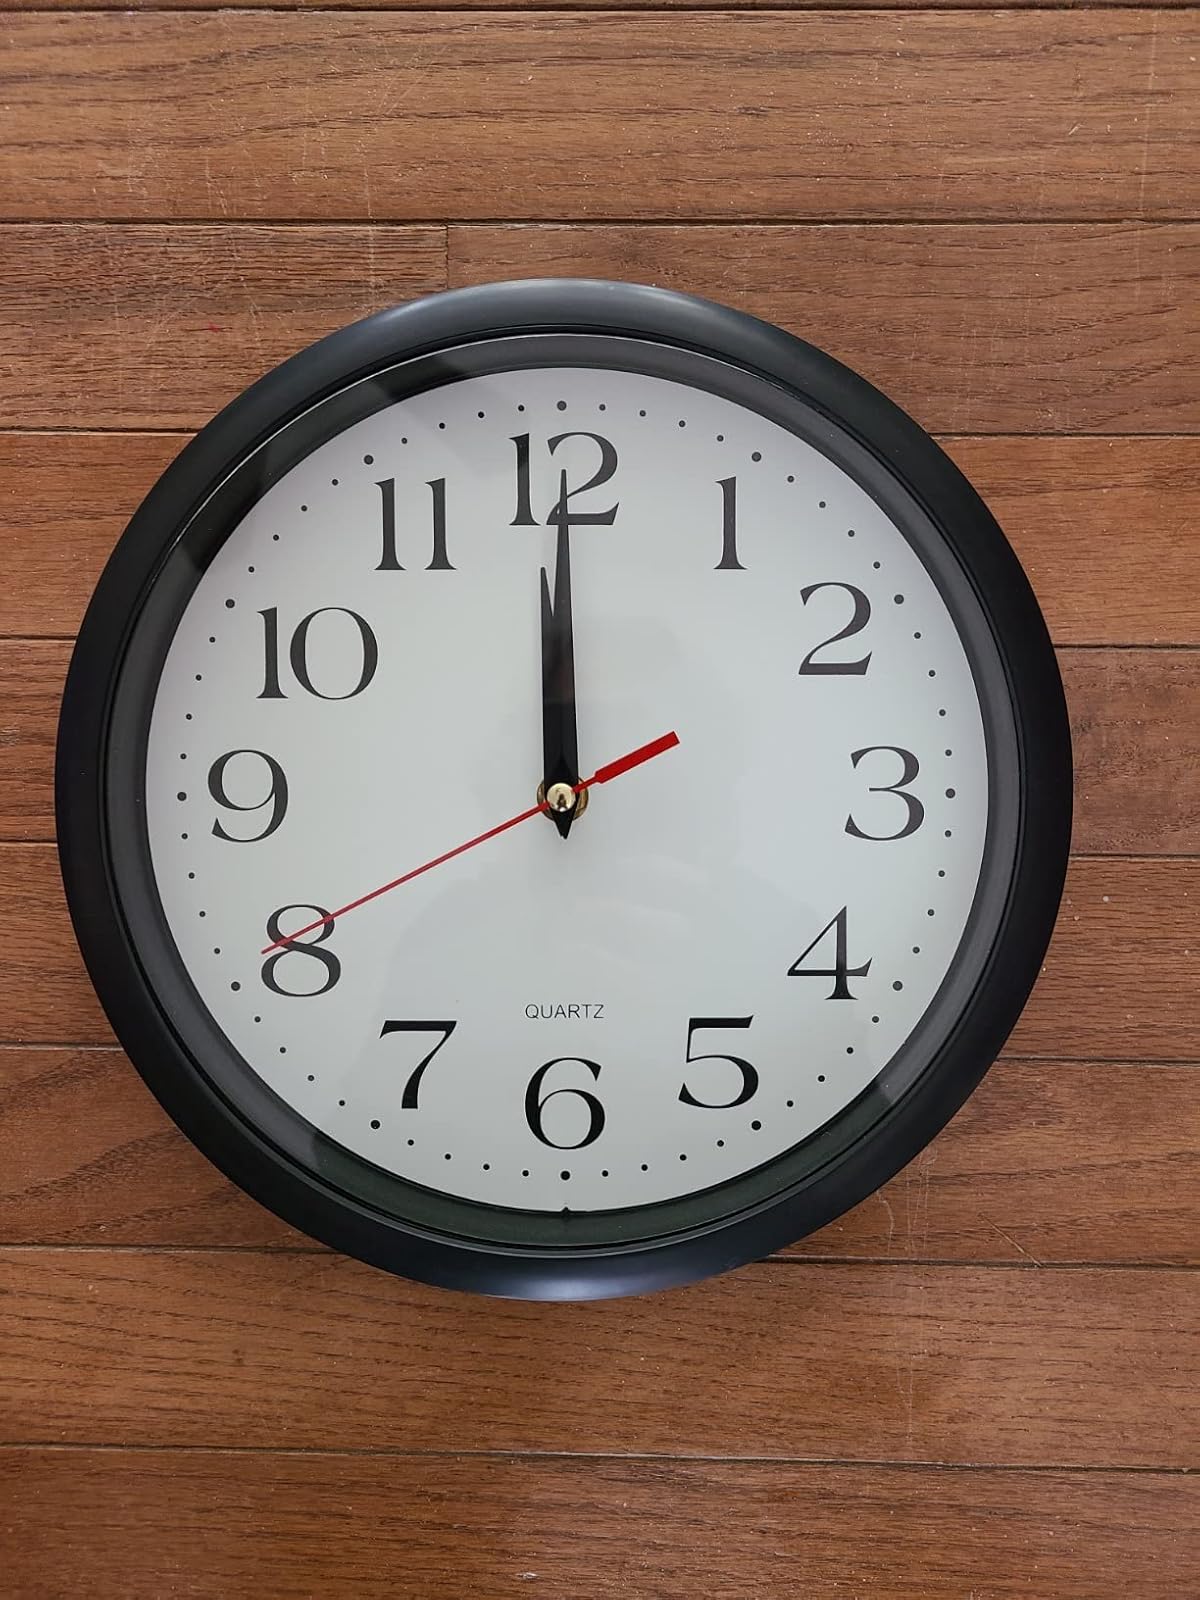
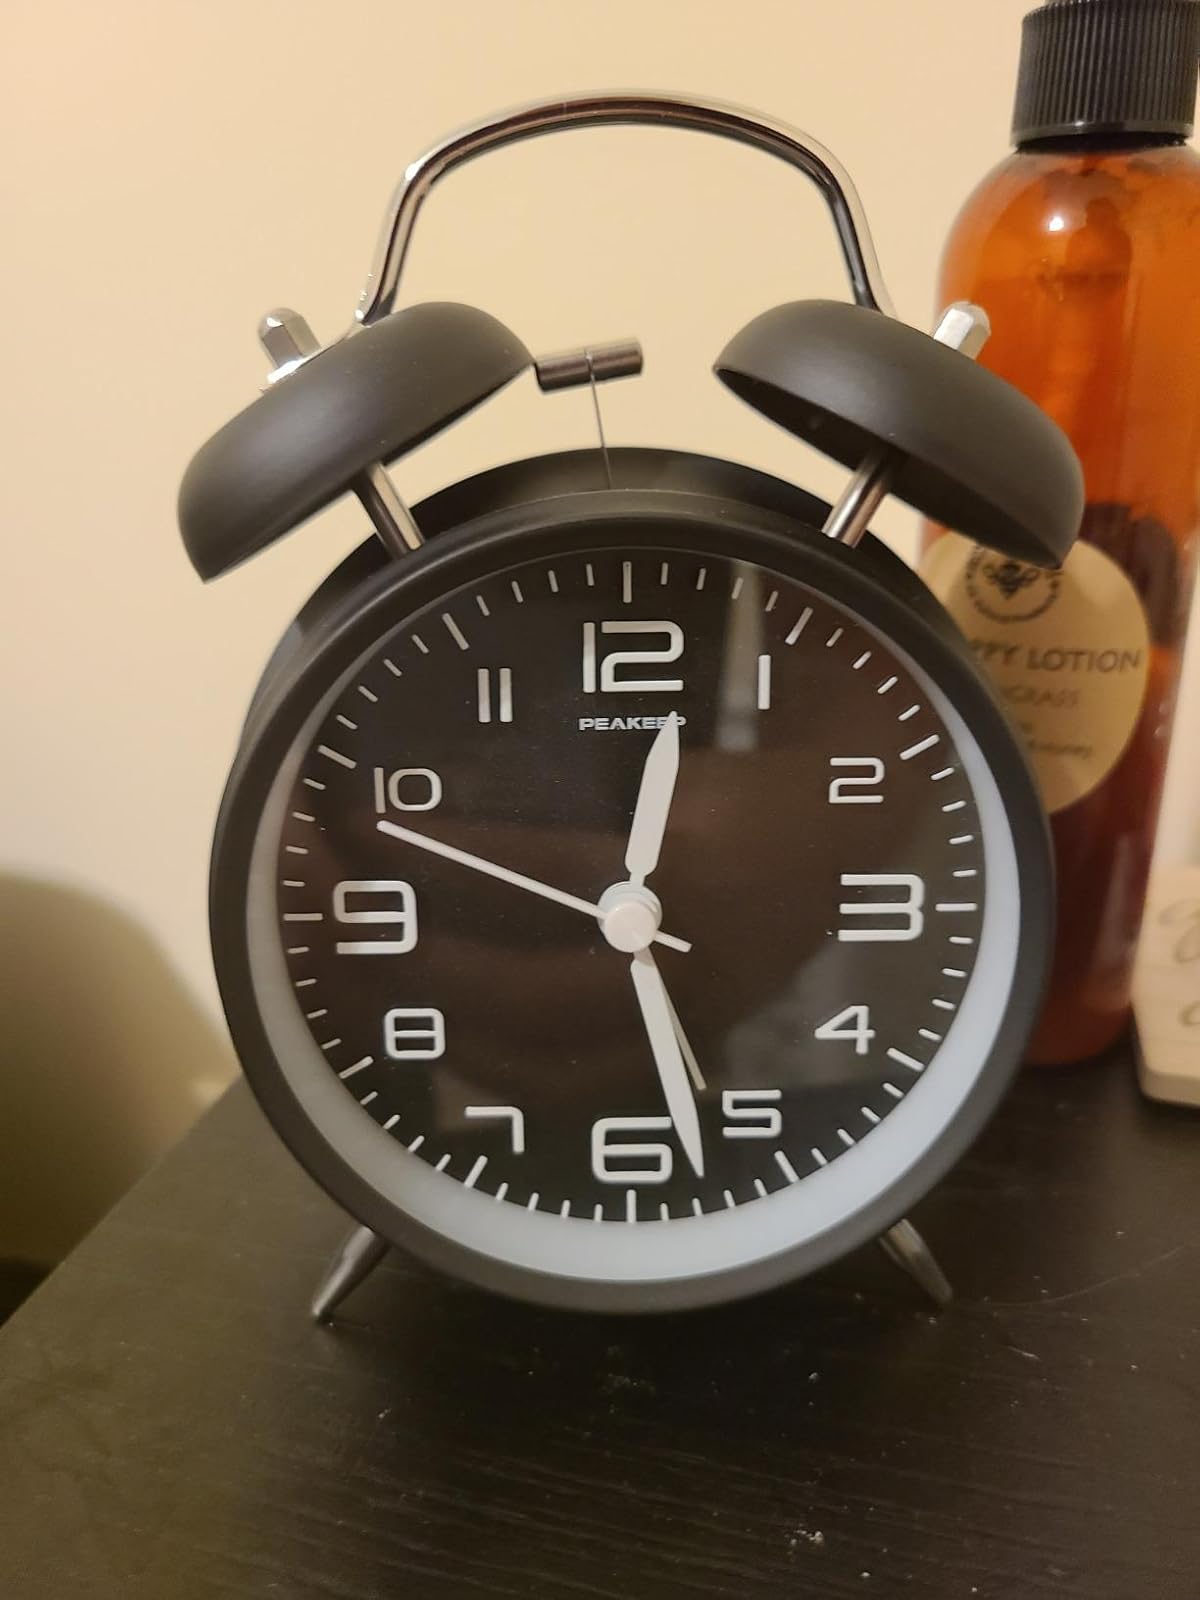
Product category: clock
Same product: no